Indica (Finnish band)

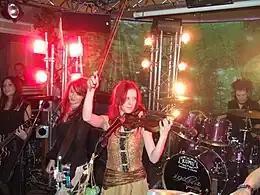
Indica in 2006

Indica, known for their playful and lively stage presence and their distinctive music, went travelling outside Finland near the close of 2007 when they performed as the support act for Nightwish during their Scandinavian tour. Indica were well received in the other Nordic countries. A tight collaboration between Indica and Nightwish frontman Tuomas Holopainen started on this tour, aimed at creating the next album. Tuomas was the producer of the fourth Indica longplayer, released autumn 2008 and titled "Valoissa" ('In the Lights'). The first single "Pahinta tänään" ('Worst of Today') was released on 8 May 2008, followed by "Valoissa" in August 2008, and "10 h myöhässä" ('10 Hours Late') in January, all with accompanying music videos.